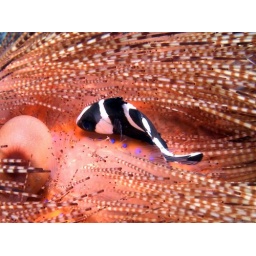
Small fish on a fire urchin spotted on a dive in the horseshoe bay at Rinca island in the Komodo national park.